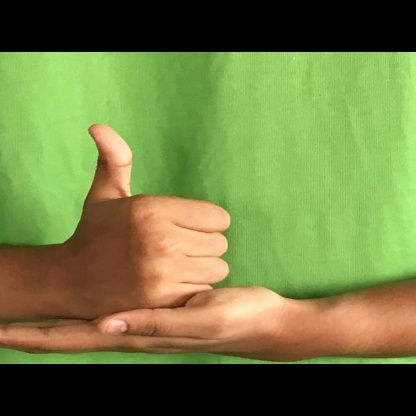
Mudra: Shivalinga